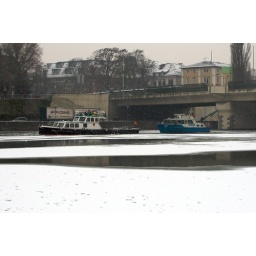
Neckar @ Heidelberg. Police patrol boat #10, stationed @ Heidelberg, in the dead water behind the ice-breaker Karl Friedrich Wiebeking, stationed @ Mannheim.